Marquette Street Archaeological District

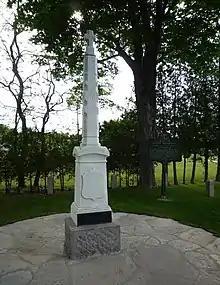
Gravesite monument for Père Jacques Marquette near Archaeological District

The site of the Petun village in St. Ignace was excavated in the 1970s, and again in 1983-86, 1996–97, and 2001. Excavations have shown evidence of Petun longhouses and hearths, and acculturation from exposure to nearby European settlers. In particular, the Petun reused European glass and metal fragments to fashion weapons and ornaments, and incorporated elements of Christian worship into their own rituals. However, the Petun cultural identity remained despite their repeated displacement, reduction in numbers, and exposure to European culture and goods.